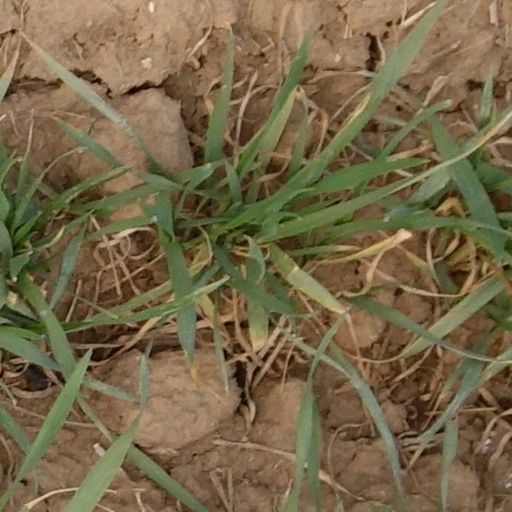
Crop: wheat